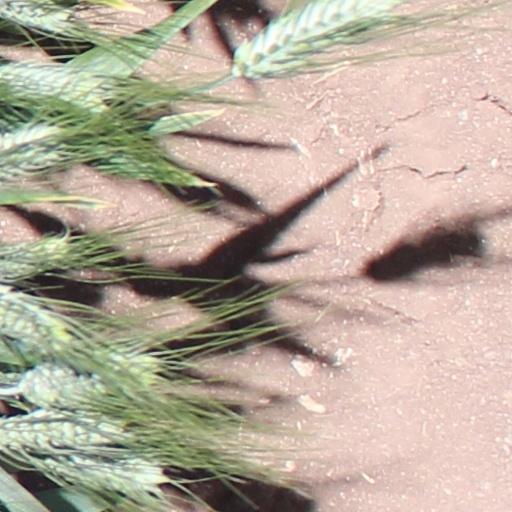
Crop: wheat